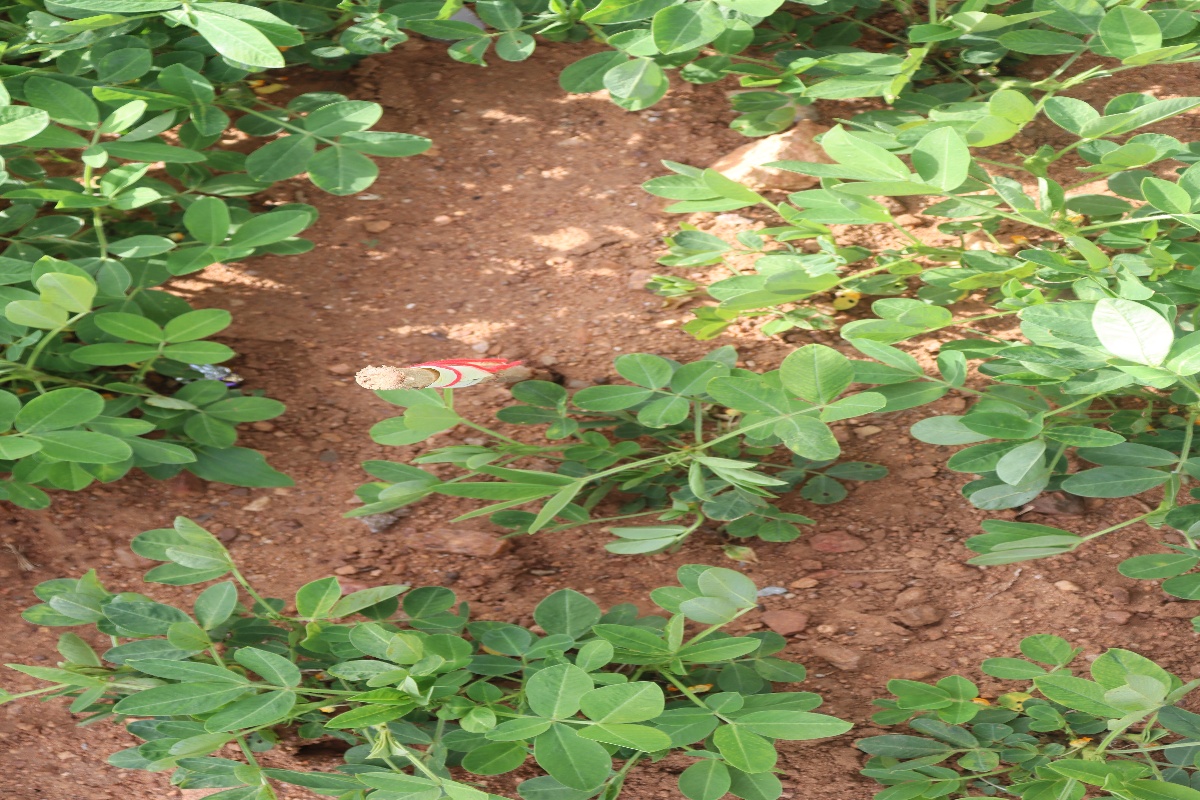
Label: healthy leaf